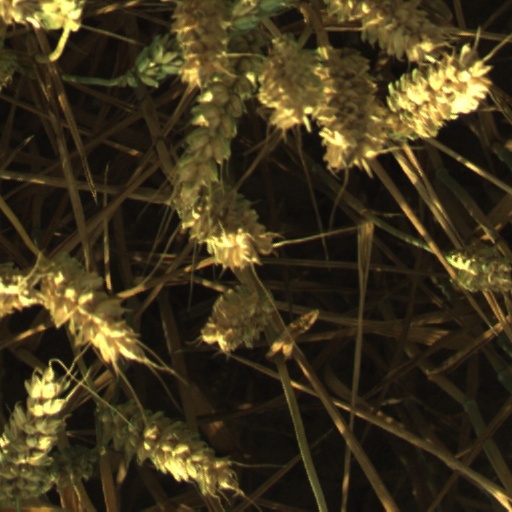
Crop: wheat